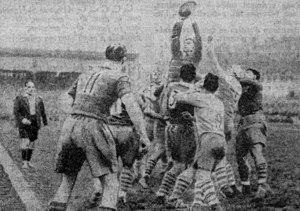
Championnat de France de rugby 1937, Vienne - Montferrand, sur une touche, un avant montferrandais prend possession du ballon.
Le championnat de France de rugby à XV de première division 1936-1937 est remporté par le CS Vienne qui bat l'AS Montferrand en finale.
Le Club sportif de Vienne rugby est un club de français rugby à XV basé à Vienne.